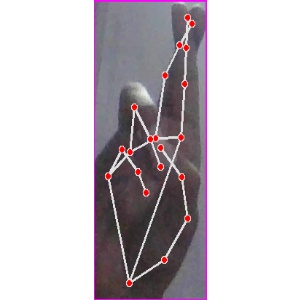
अक्षर: र